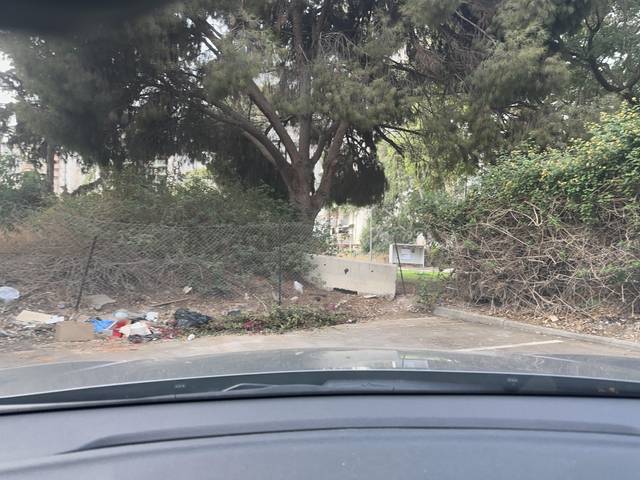
Region: Israel
Coordinates: 32.025, 34.876